Bilal-i Habeşi Masjid

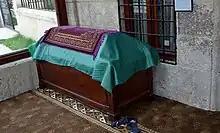
Sarcophagus inside the Bilal-i Habeşi Masjid

Bilal-i Habeşi Masjid is a historical small mosque in Tarsus, Mersin Province, Turkey.